Marián Hossa

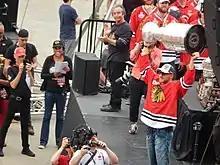
Hossa with the Stanley Cup in June 2015

On 30 October 2014, shortly into the 2014–15 season, Hossa scored his 1,000th career point with a goal against the Ottawa Senators, becoming the 80th player in NHL history to reach the milestone. On 15 June 2015, Hossa and the Blackhawks won the Cup for the third time in six seasons after Chicago's victory over the Tampa Bay Lightning in the Finals.